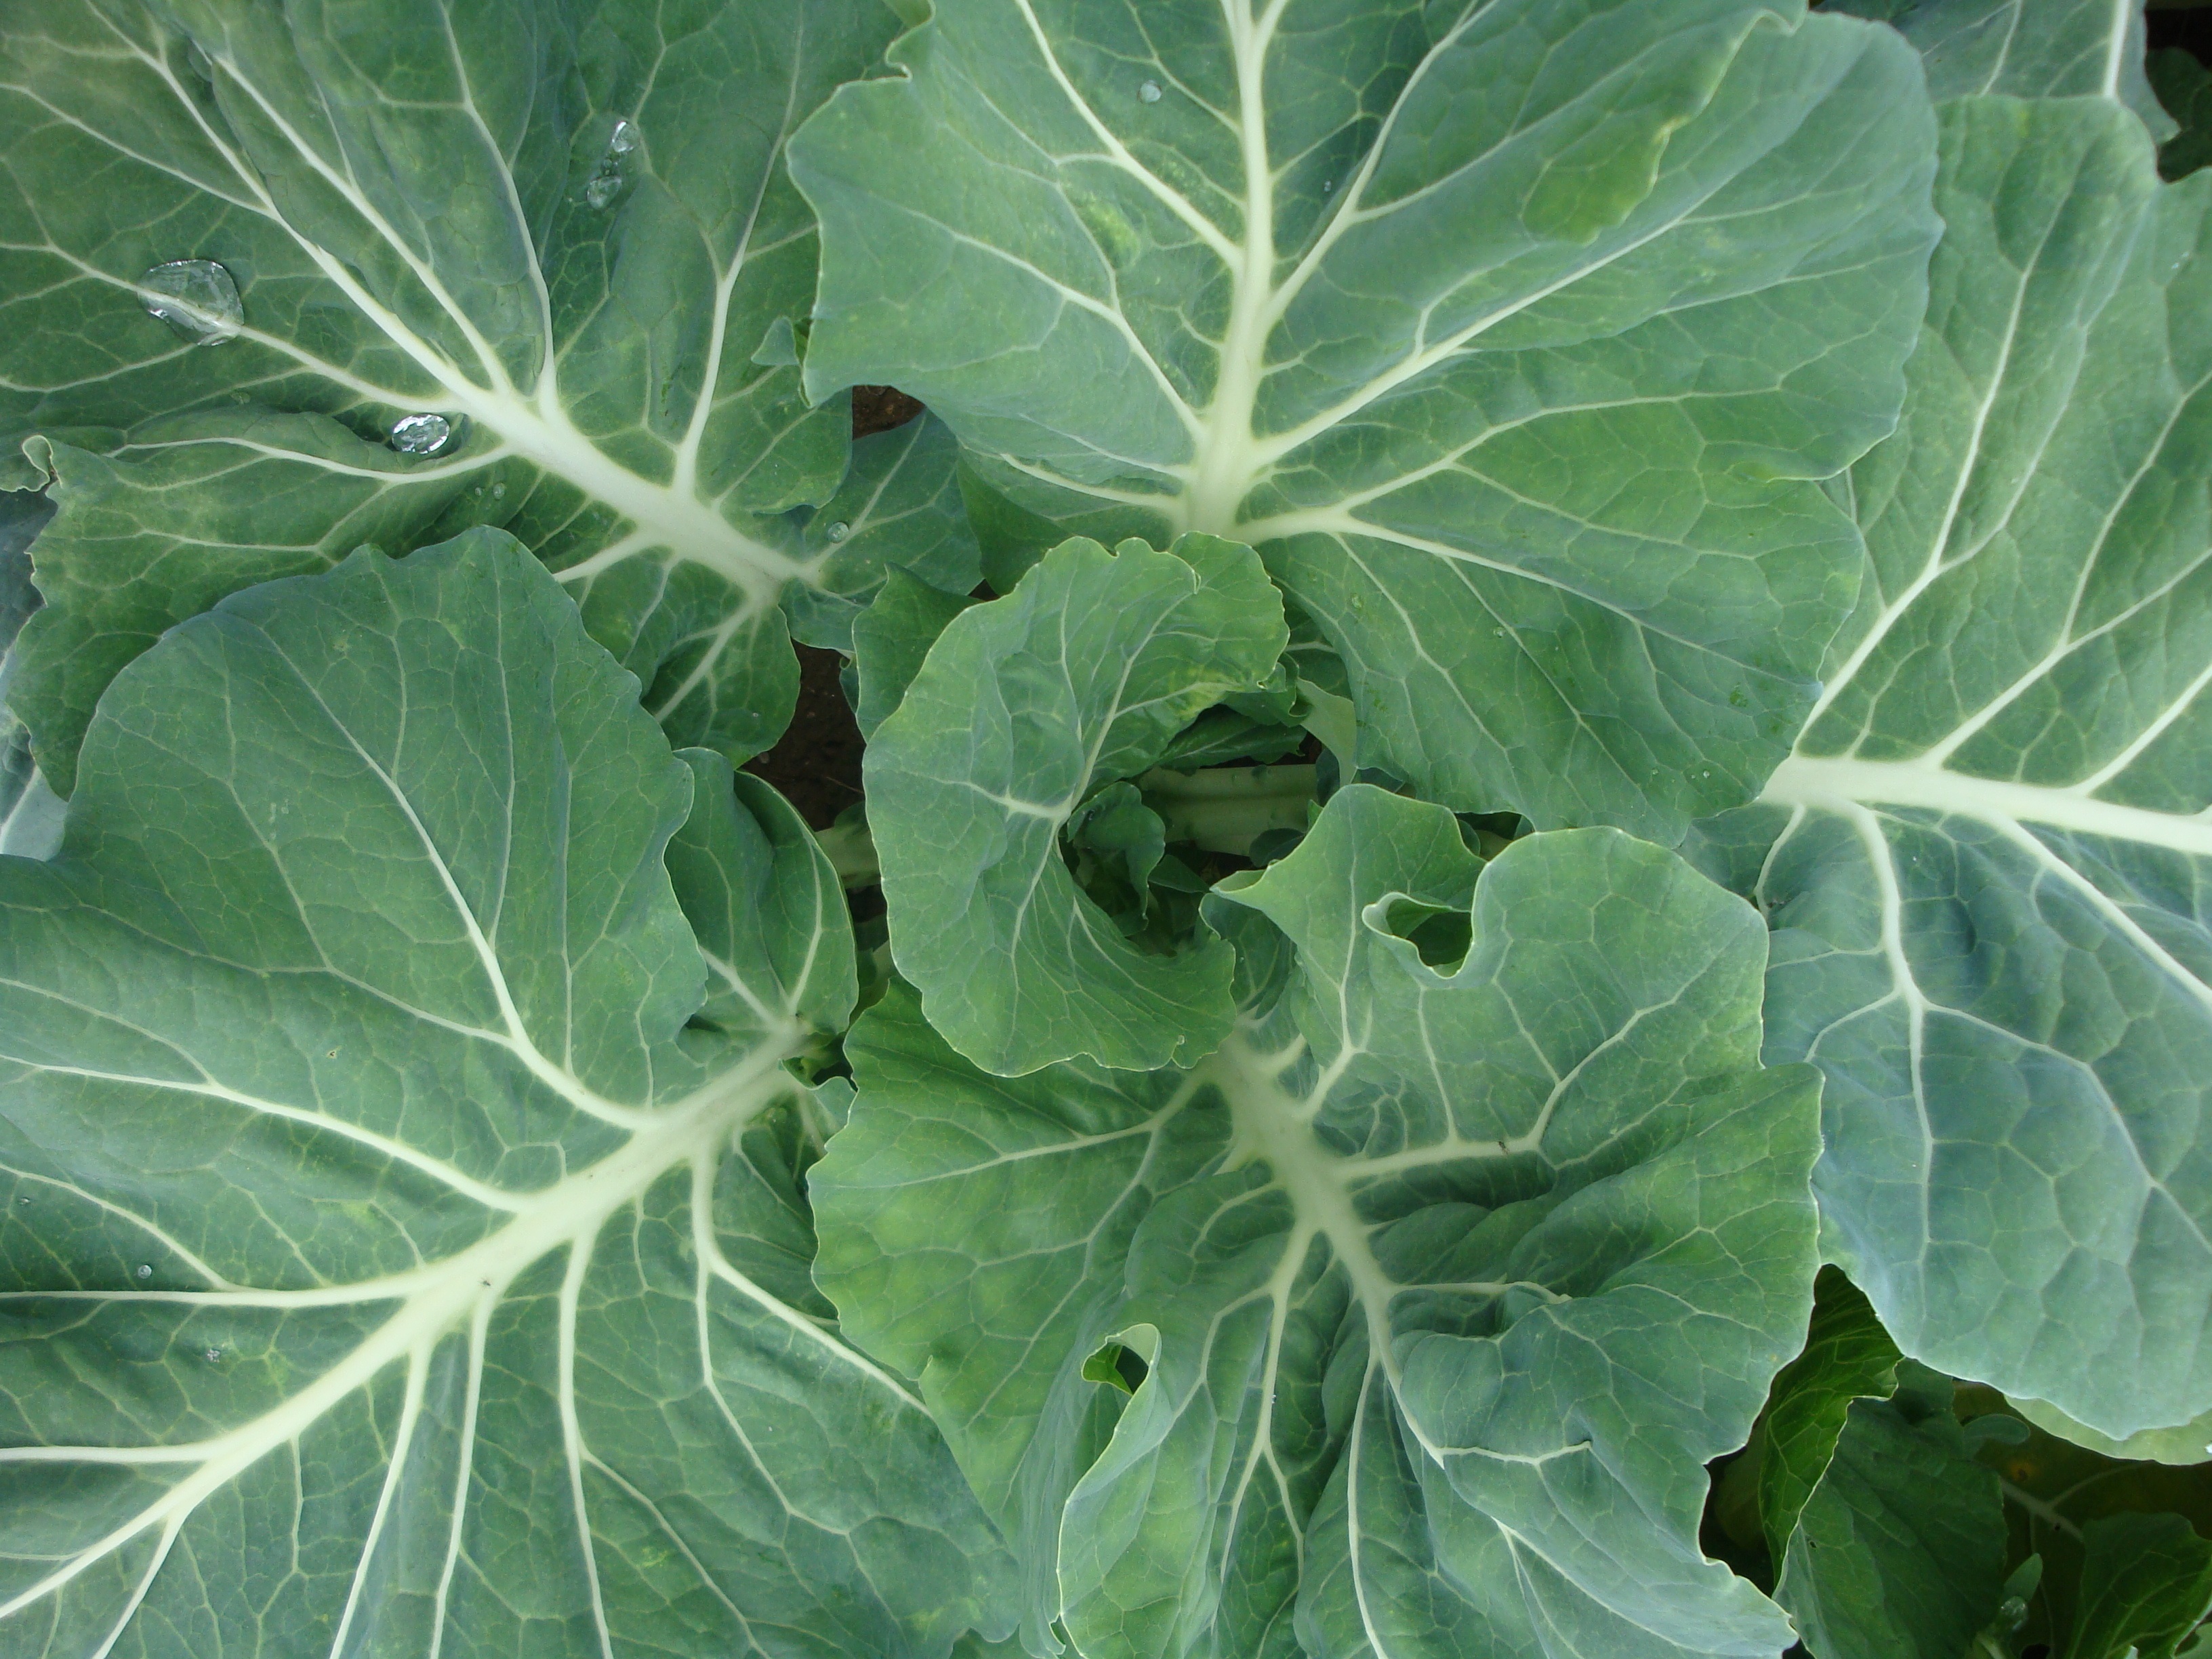
leaf, flower, food, green, produce, vegetable, natural, fresh, healthy, vegetables, raw, cabbage, brassica, organic, collard greens, fresh vegetables, annual plant, mustard plant, brassica rapa, leaf vegetable, rapini